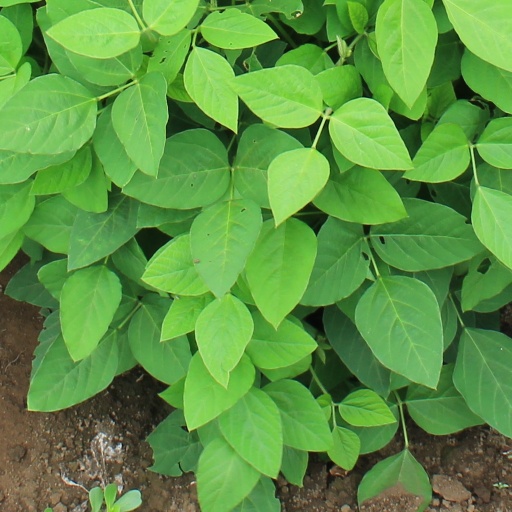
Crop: soybean